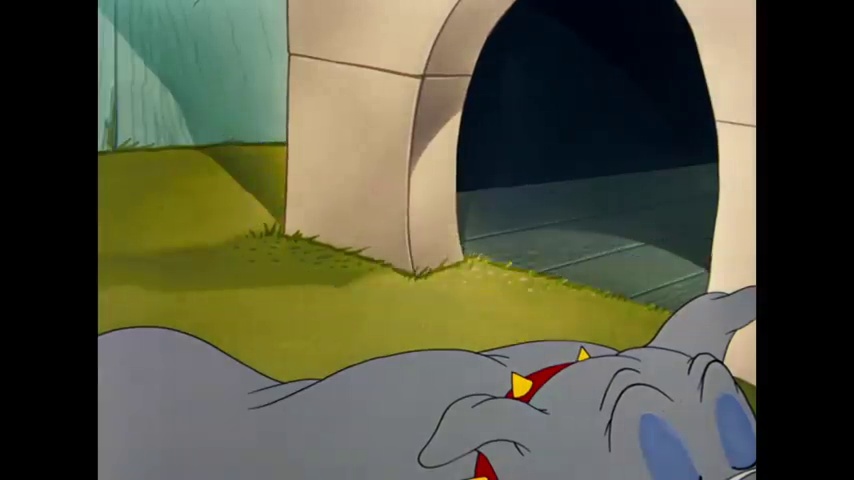
Portrait style: Cartoon Portrait